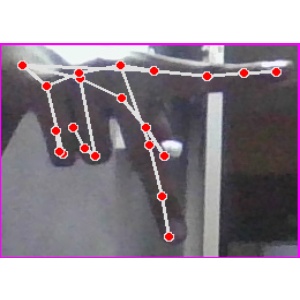
अक्षर: प